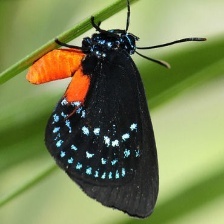
Species: ATALA
Butterfly family (ImageNet category): lycaenid_butterfly